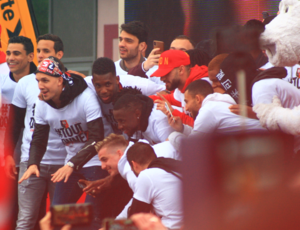
.....
La saison 2018-2019 du Stade rennais football club débute le 2 juillet 2018 avec la reprise de l'entraînement. Le club est engagé dans quatre compétitions, et débute ses matches de compétition officielle le 11 août 2018 avec la première journée de Ligue 1. Le club est aussi engagé en Coupe de France, en Coupe de la Ligue et en Ligue Europa.
La coupe de France de football 2018-2019 est la 102ᵉ édition de la Coupe de France, compétition à élimination directe mettant aux prises des clubs de football amateurs et professionnels affiliés à la Fédération française de football, qui l'organise conjointement avec les ligues régionales.
Le Stade rennais football club est un club de football français, fondé le 10 mars 1901 à Rennes.